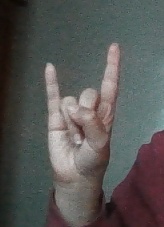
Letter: la